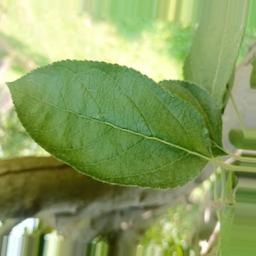
Label: Healthy